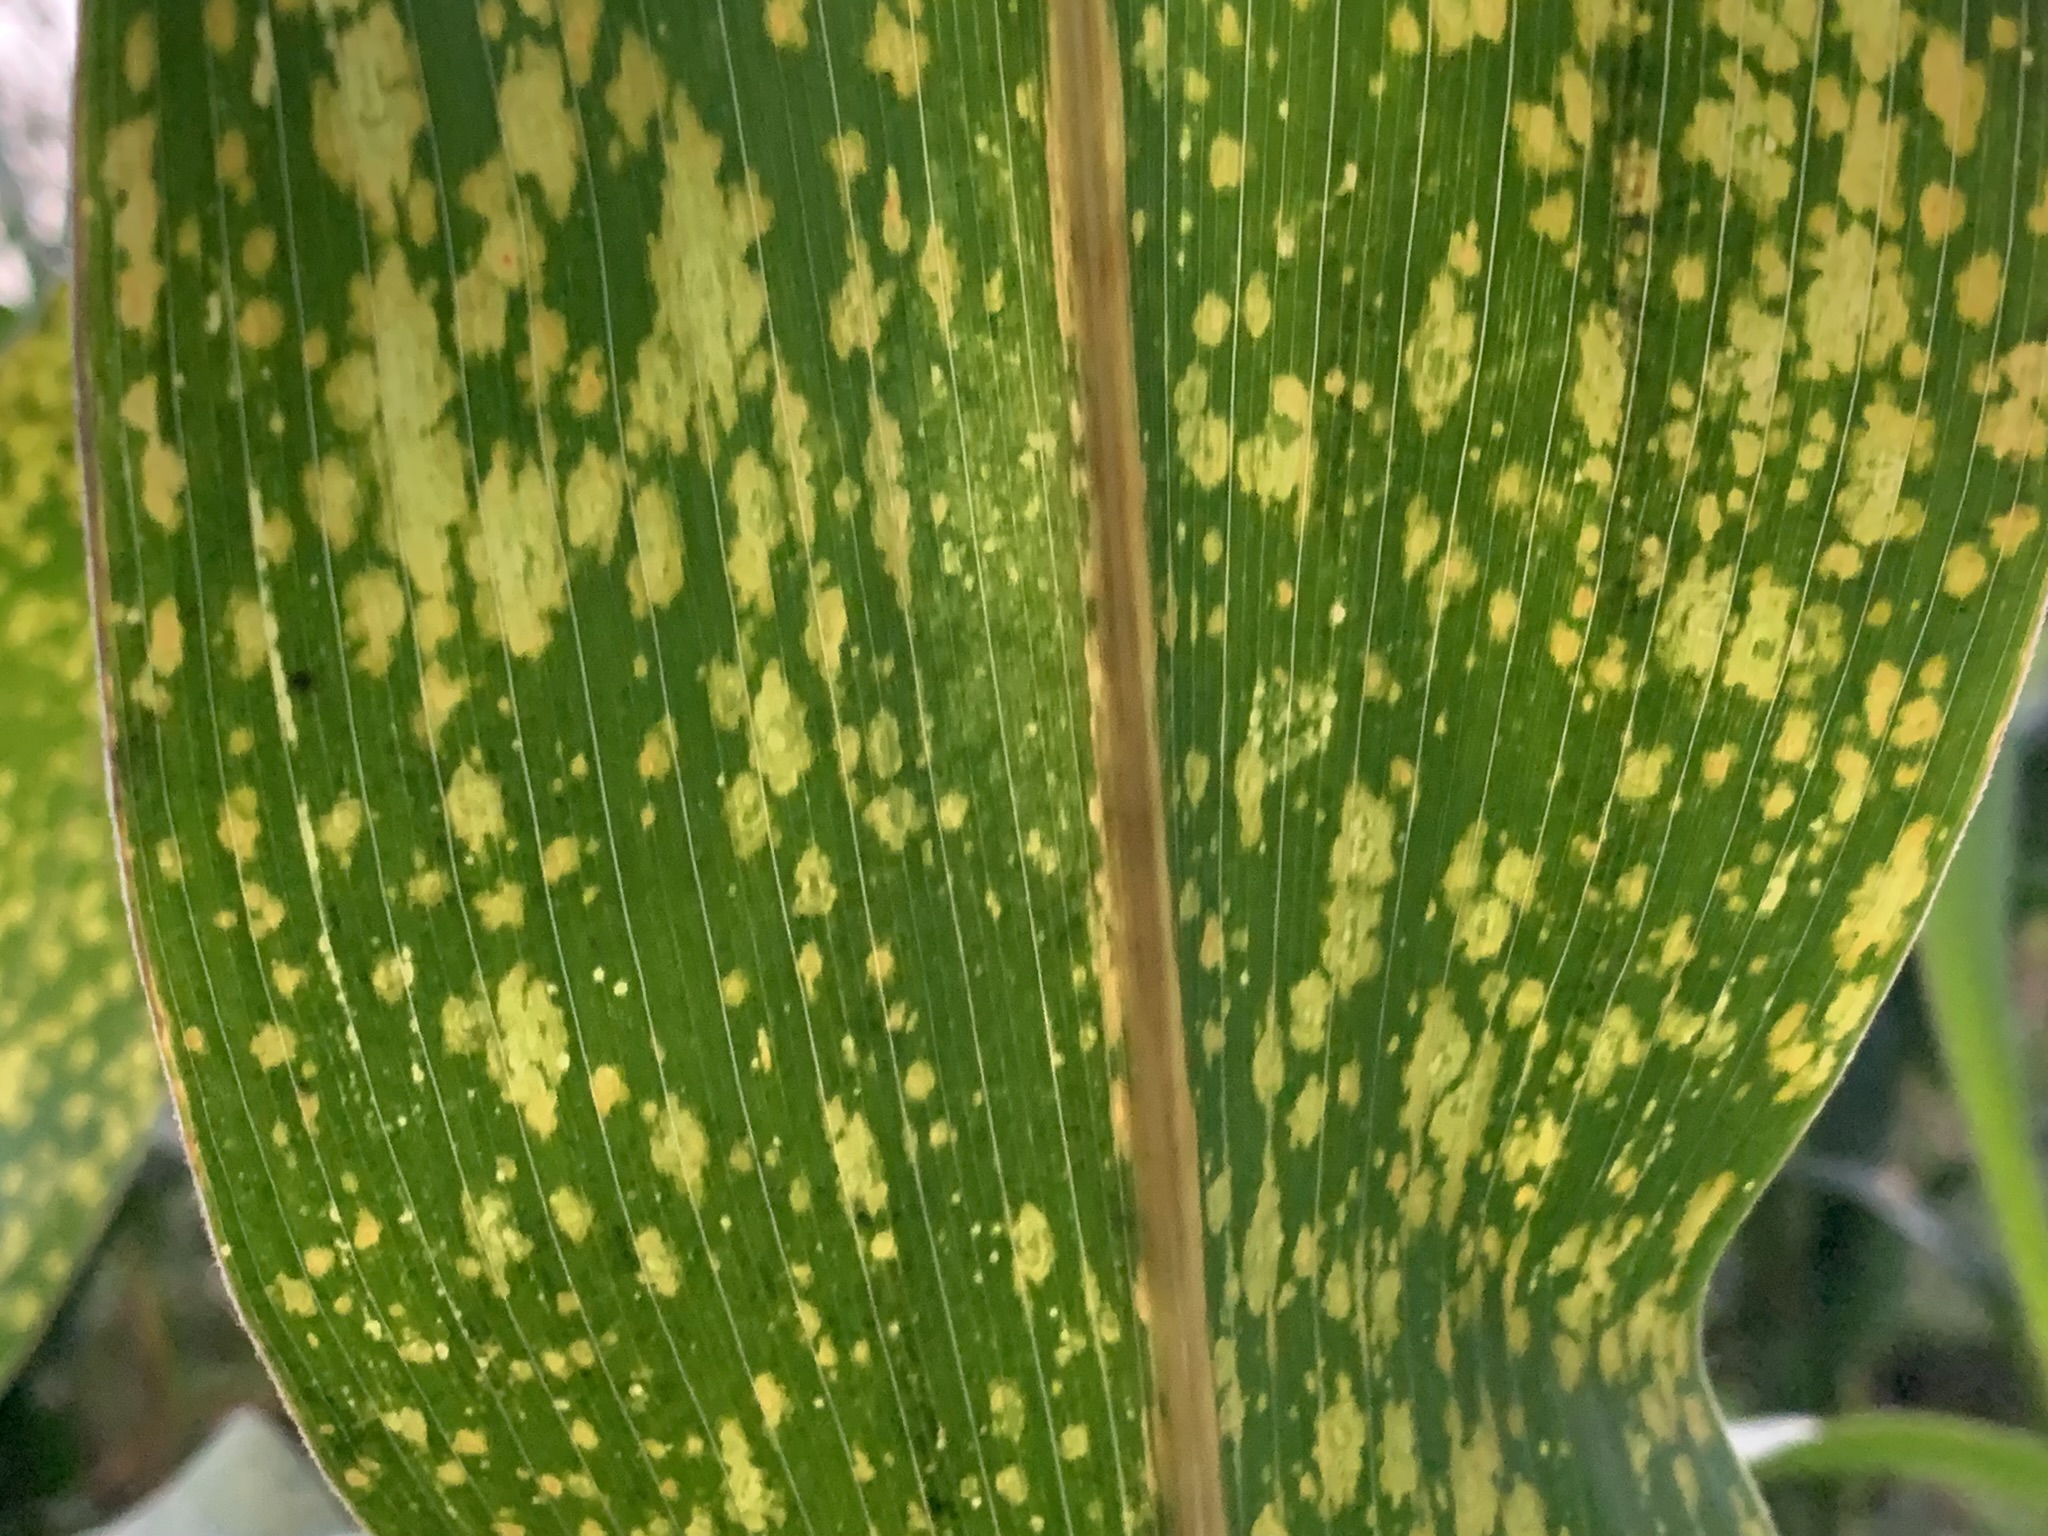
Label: MLN